List of National Treasures of Japan (crafts: others)

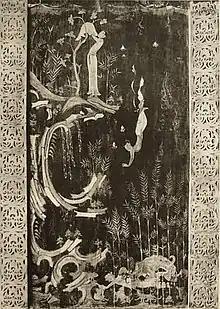
Bodhisattva giving up his life so that a tiger family can feed their cubs; illustration of a Jataka tale on the base of the Tamamushi Shrine

The term "National Treasure" has been used in Japan to denote cultural properties since 1897,